Carol Channing in film and television

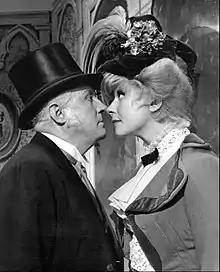
Carol Channing and Milo Boulton in Hello Dolly, 1966

Carol Channing (January 31, 1921 – January 15, 2019) was an American actress, singer, dancer, comedian, and voice artist. She won the Golden Globe Award and was nominated for the Academy Award for Best Supporting Actress for her performance as Muzzy Van Hossmere in "Thoroughly Modern Millie" (1967). Other film appearances include "The First Traveling Saleslady" (1956) and "Skidoo" (1968). On television she has made many appearances as an entertainer on variety shows, from "The Ed Sullivan Show" in the 1950s to "Hollywood Squares". She is also known for her performance as The White Queen in a 1985 production of "Alice in Wonderland".